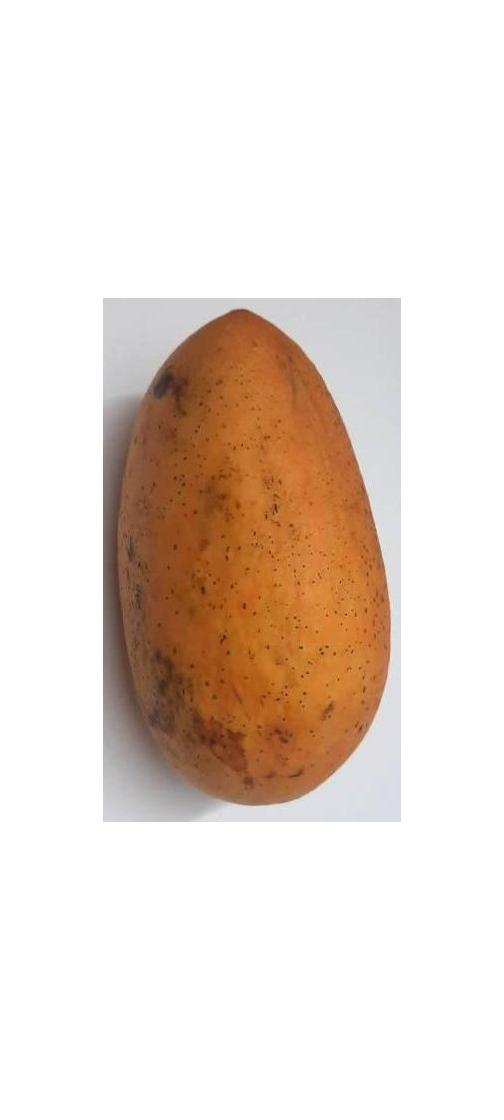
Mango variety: Ashshina Classic